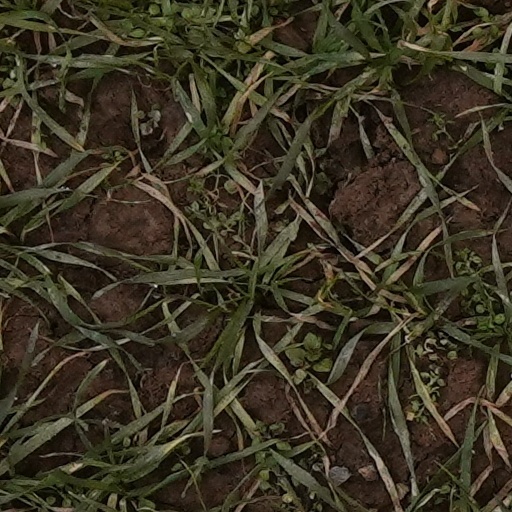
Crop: wheat